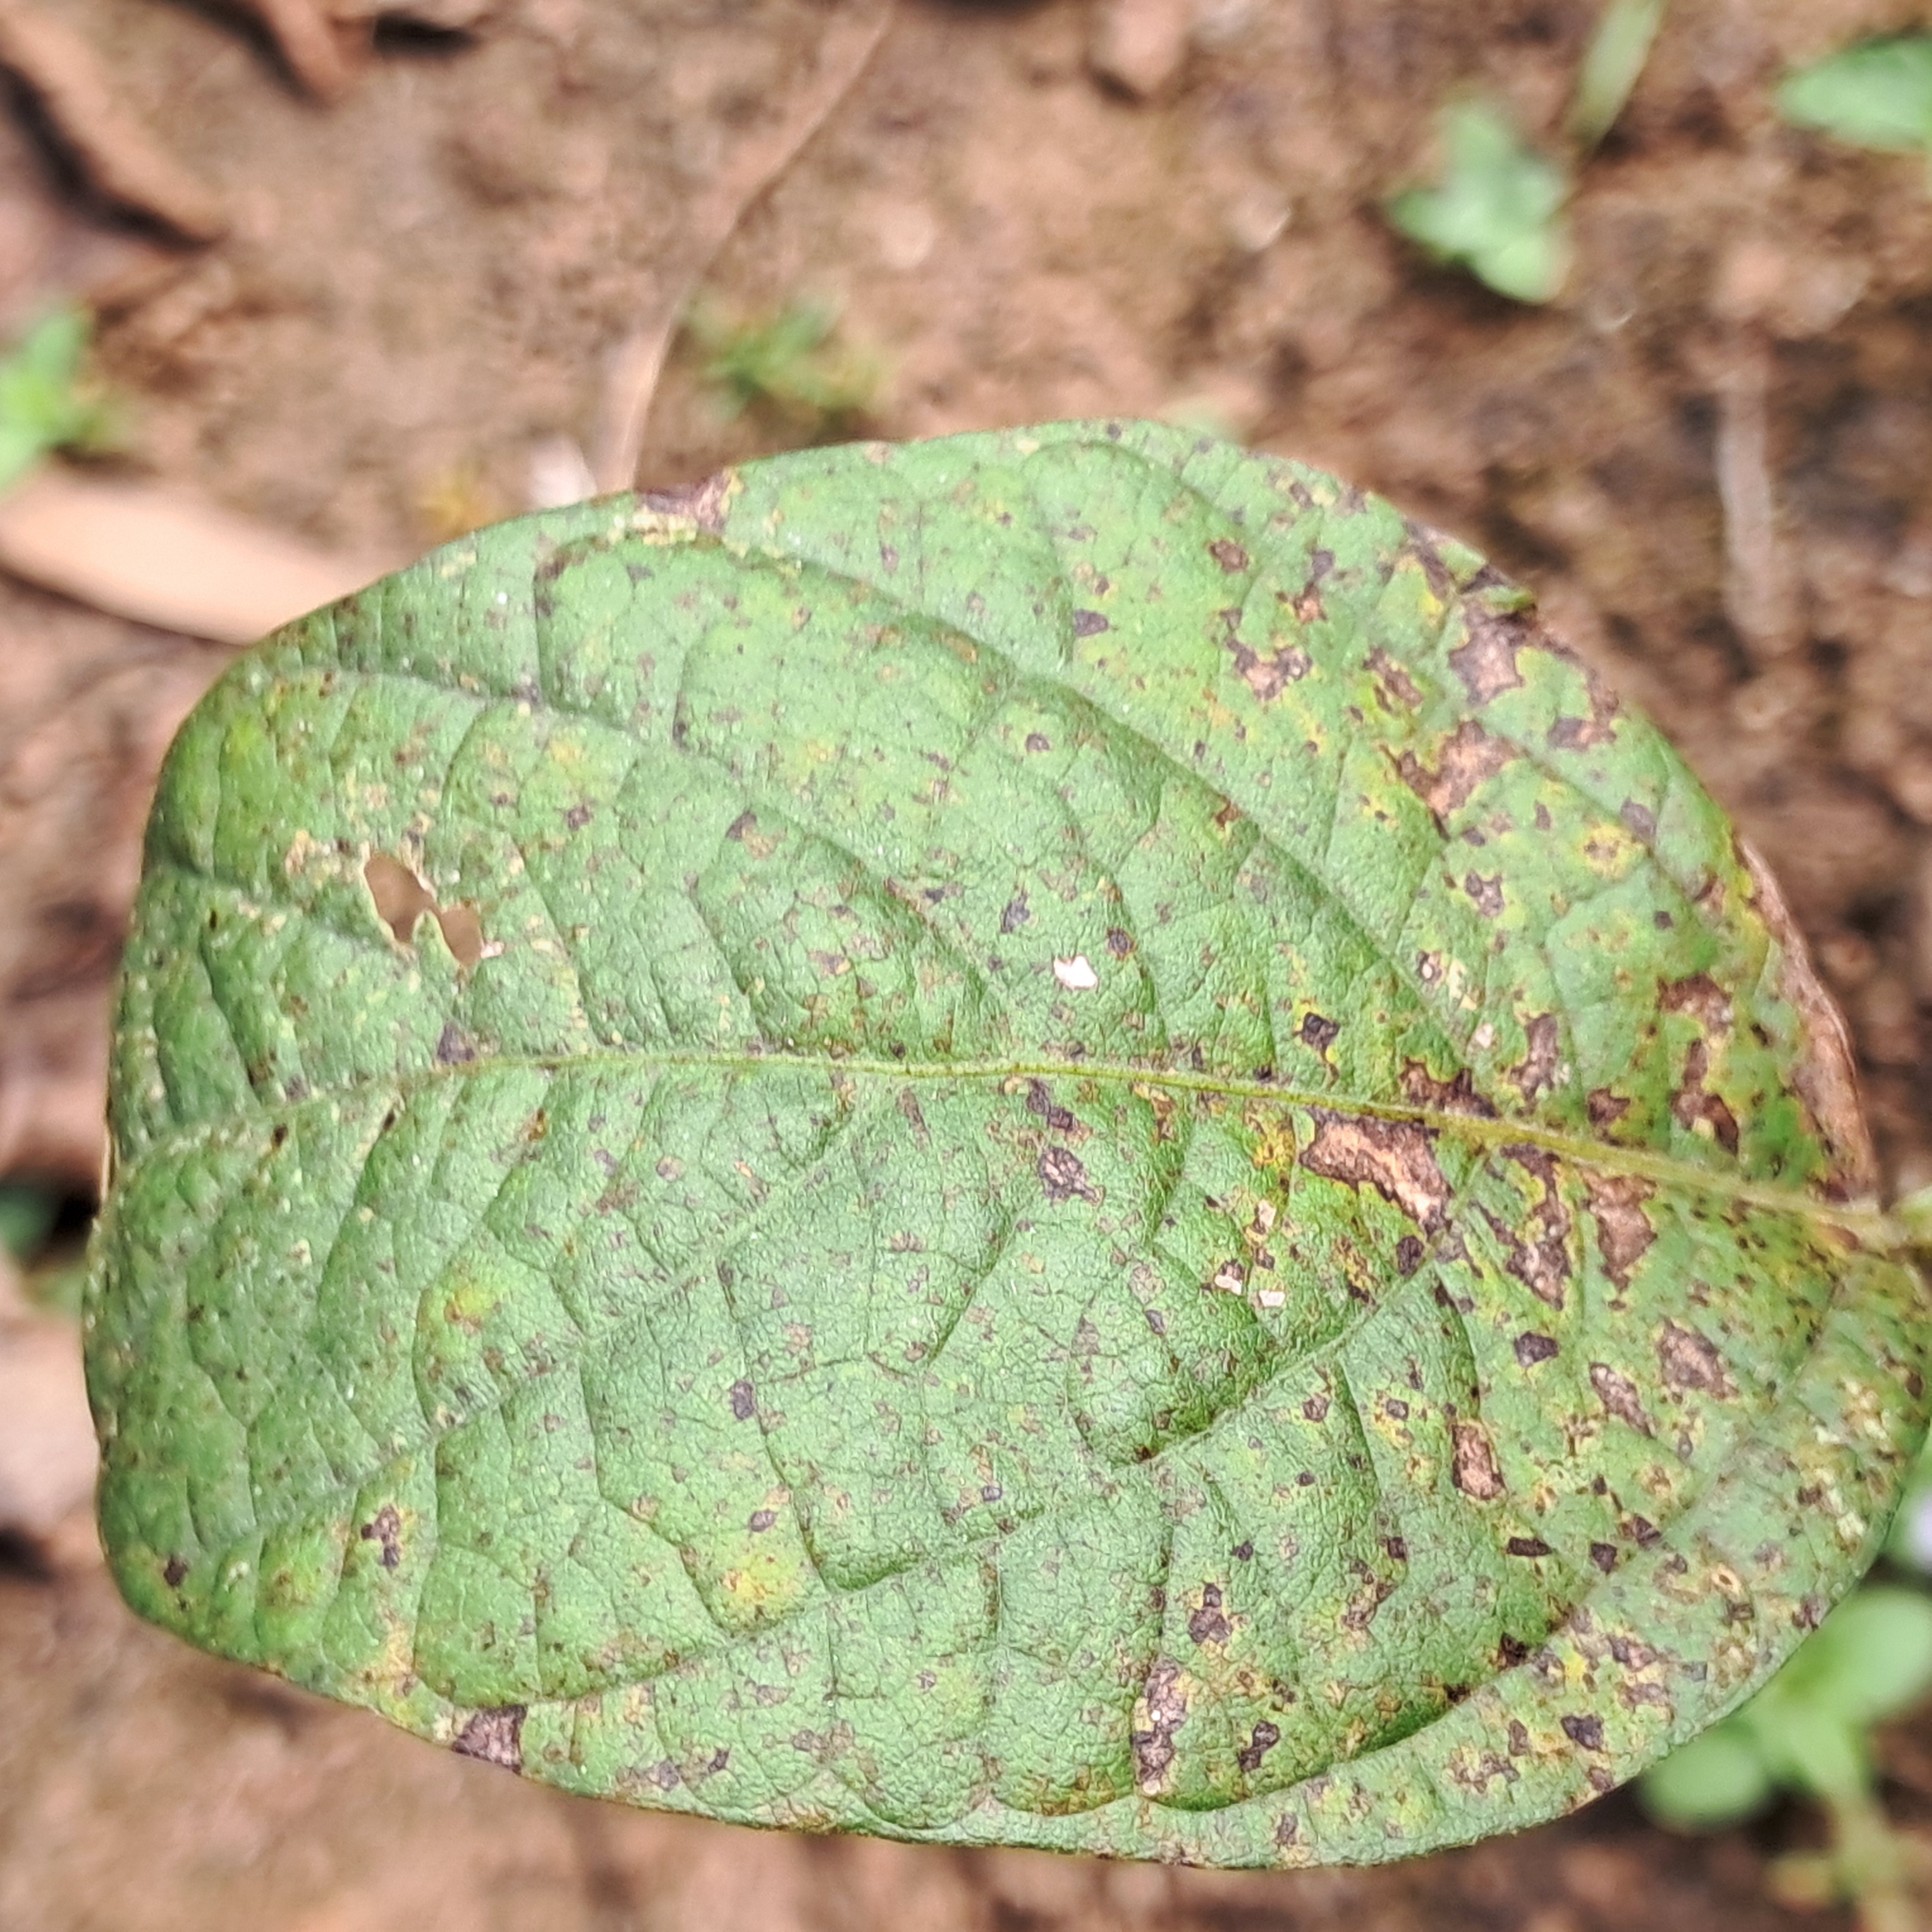
Label: Rust